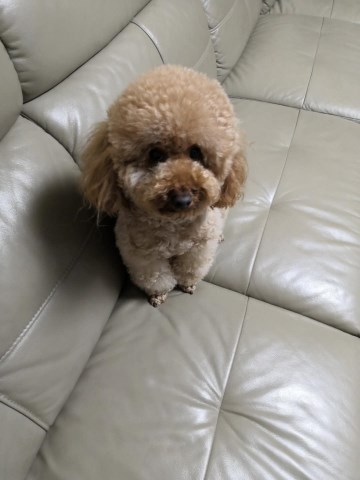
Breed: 7449-n000128-teddy